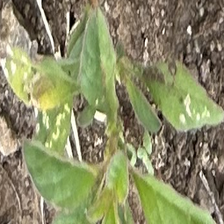
Weed species: Punarnava _(Boerhaavia diffusa)